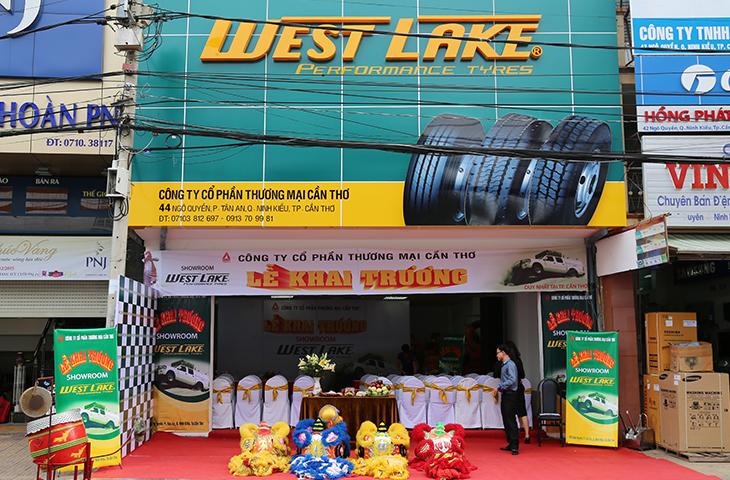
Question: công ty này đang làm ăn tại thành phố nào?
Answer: thành phố cần thơ